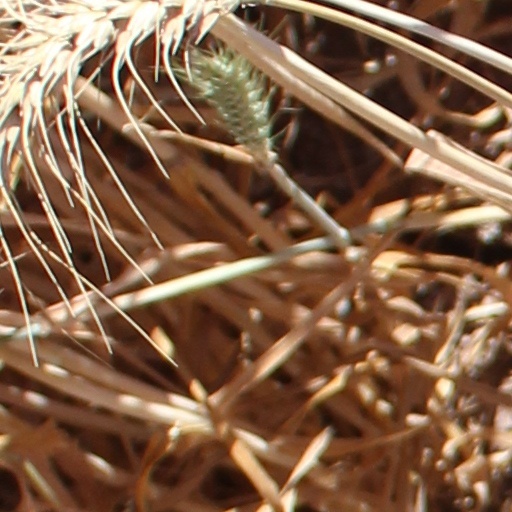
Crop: wheat